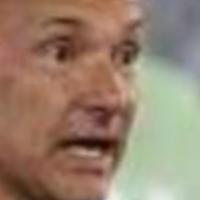
Age group: age 41-55